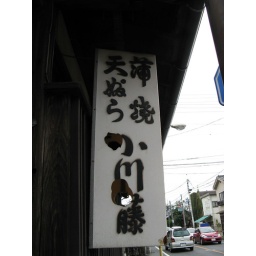
spotted in kawagoe - the sign is written in old phonetic script variations (hentaigana) that aren't used anymore.